2017 Indianapolis 500

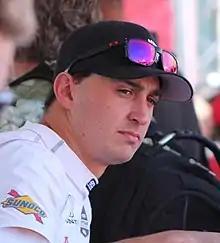
Graham Rahal, one of the Honda entries, participated in the first private test.

Former Indianapolis 500 winners that were entered include Hélio Castroneves, Juan Pablo Montoya, Buddy Lazier, Scott Dixon, Tony Kanaan, Ryan Hunter-Reay, and Alexander Rossi. Former IndyCar Series champions that entered include Lazier, Dixon, Kanaan, Hunter-Reay, Will Power and Simon Pagenaud. In addition, Juan Pablo Montoya is a former CART series champion, and Sébastien Bourdais is a four-time champion of the Champ Car World Series. Montoya, after three years in a full-time role at Team Penske, went down to a part-time role for 2017, driving in the IndyCar Grand Prix and Indianapolis 500 only.